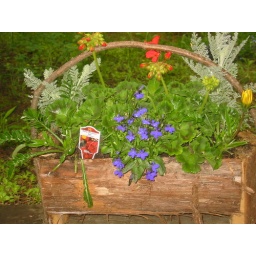
Rachel and Ken brought a beautiful log basket with geraniums and other beautiful flowers in it!